Var's 1st constituency

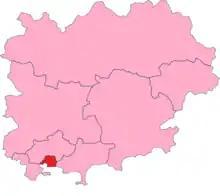
Var's 1st Constituency shown within the Var

The 1st constituency of the Var (French: "Première circonscription du Var") is a French legislative constituency in the Var "département". Like the other 576 French constituencies, it elects one MP using the two-round system, with a run-off if no candidate receives over 50% of the vote in the first round.